The Threepenny Opera (film)

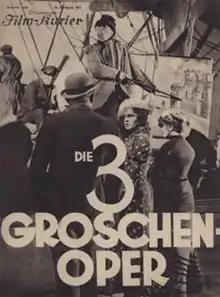
Promotional art in German film program

The Threepenny Opera is a 1931 German musical film directed by G. W. Pabst. Produced by Seymour Nebenzal's Nero-Film for Tonbild-Syndikat AG (Tobis), Berlin and Warner Bros. Pictures GmbH, Berlin, the film is loosely based on the 1928 musical theatre success of the same name by Bertolt Brecht and Kurt Weill. As was usual in the early sound film era, Pabst also directed a French-language version of the film, "L'Opéra de quat'sous", with some variation of plot details (the French title literally translates as "the fourpenny opera"). A planned English version went unproduced. The two existing versions were released on home video by The Criterion Collection.